Answer in natural language. Considering the relative positions, where is Doorway (highlighted by a blue box) with respect to black colour dog bed? Choose between the following options: left or right
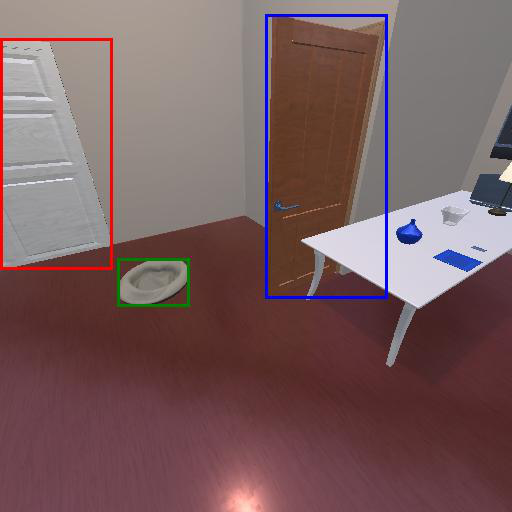
<answer>right</answer>